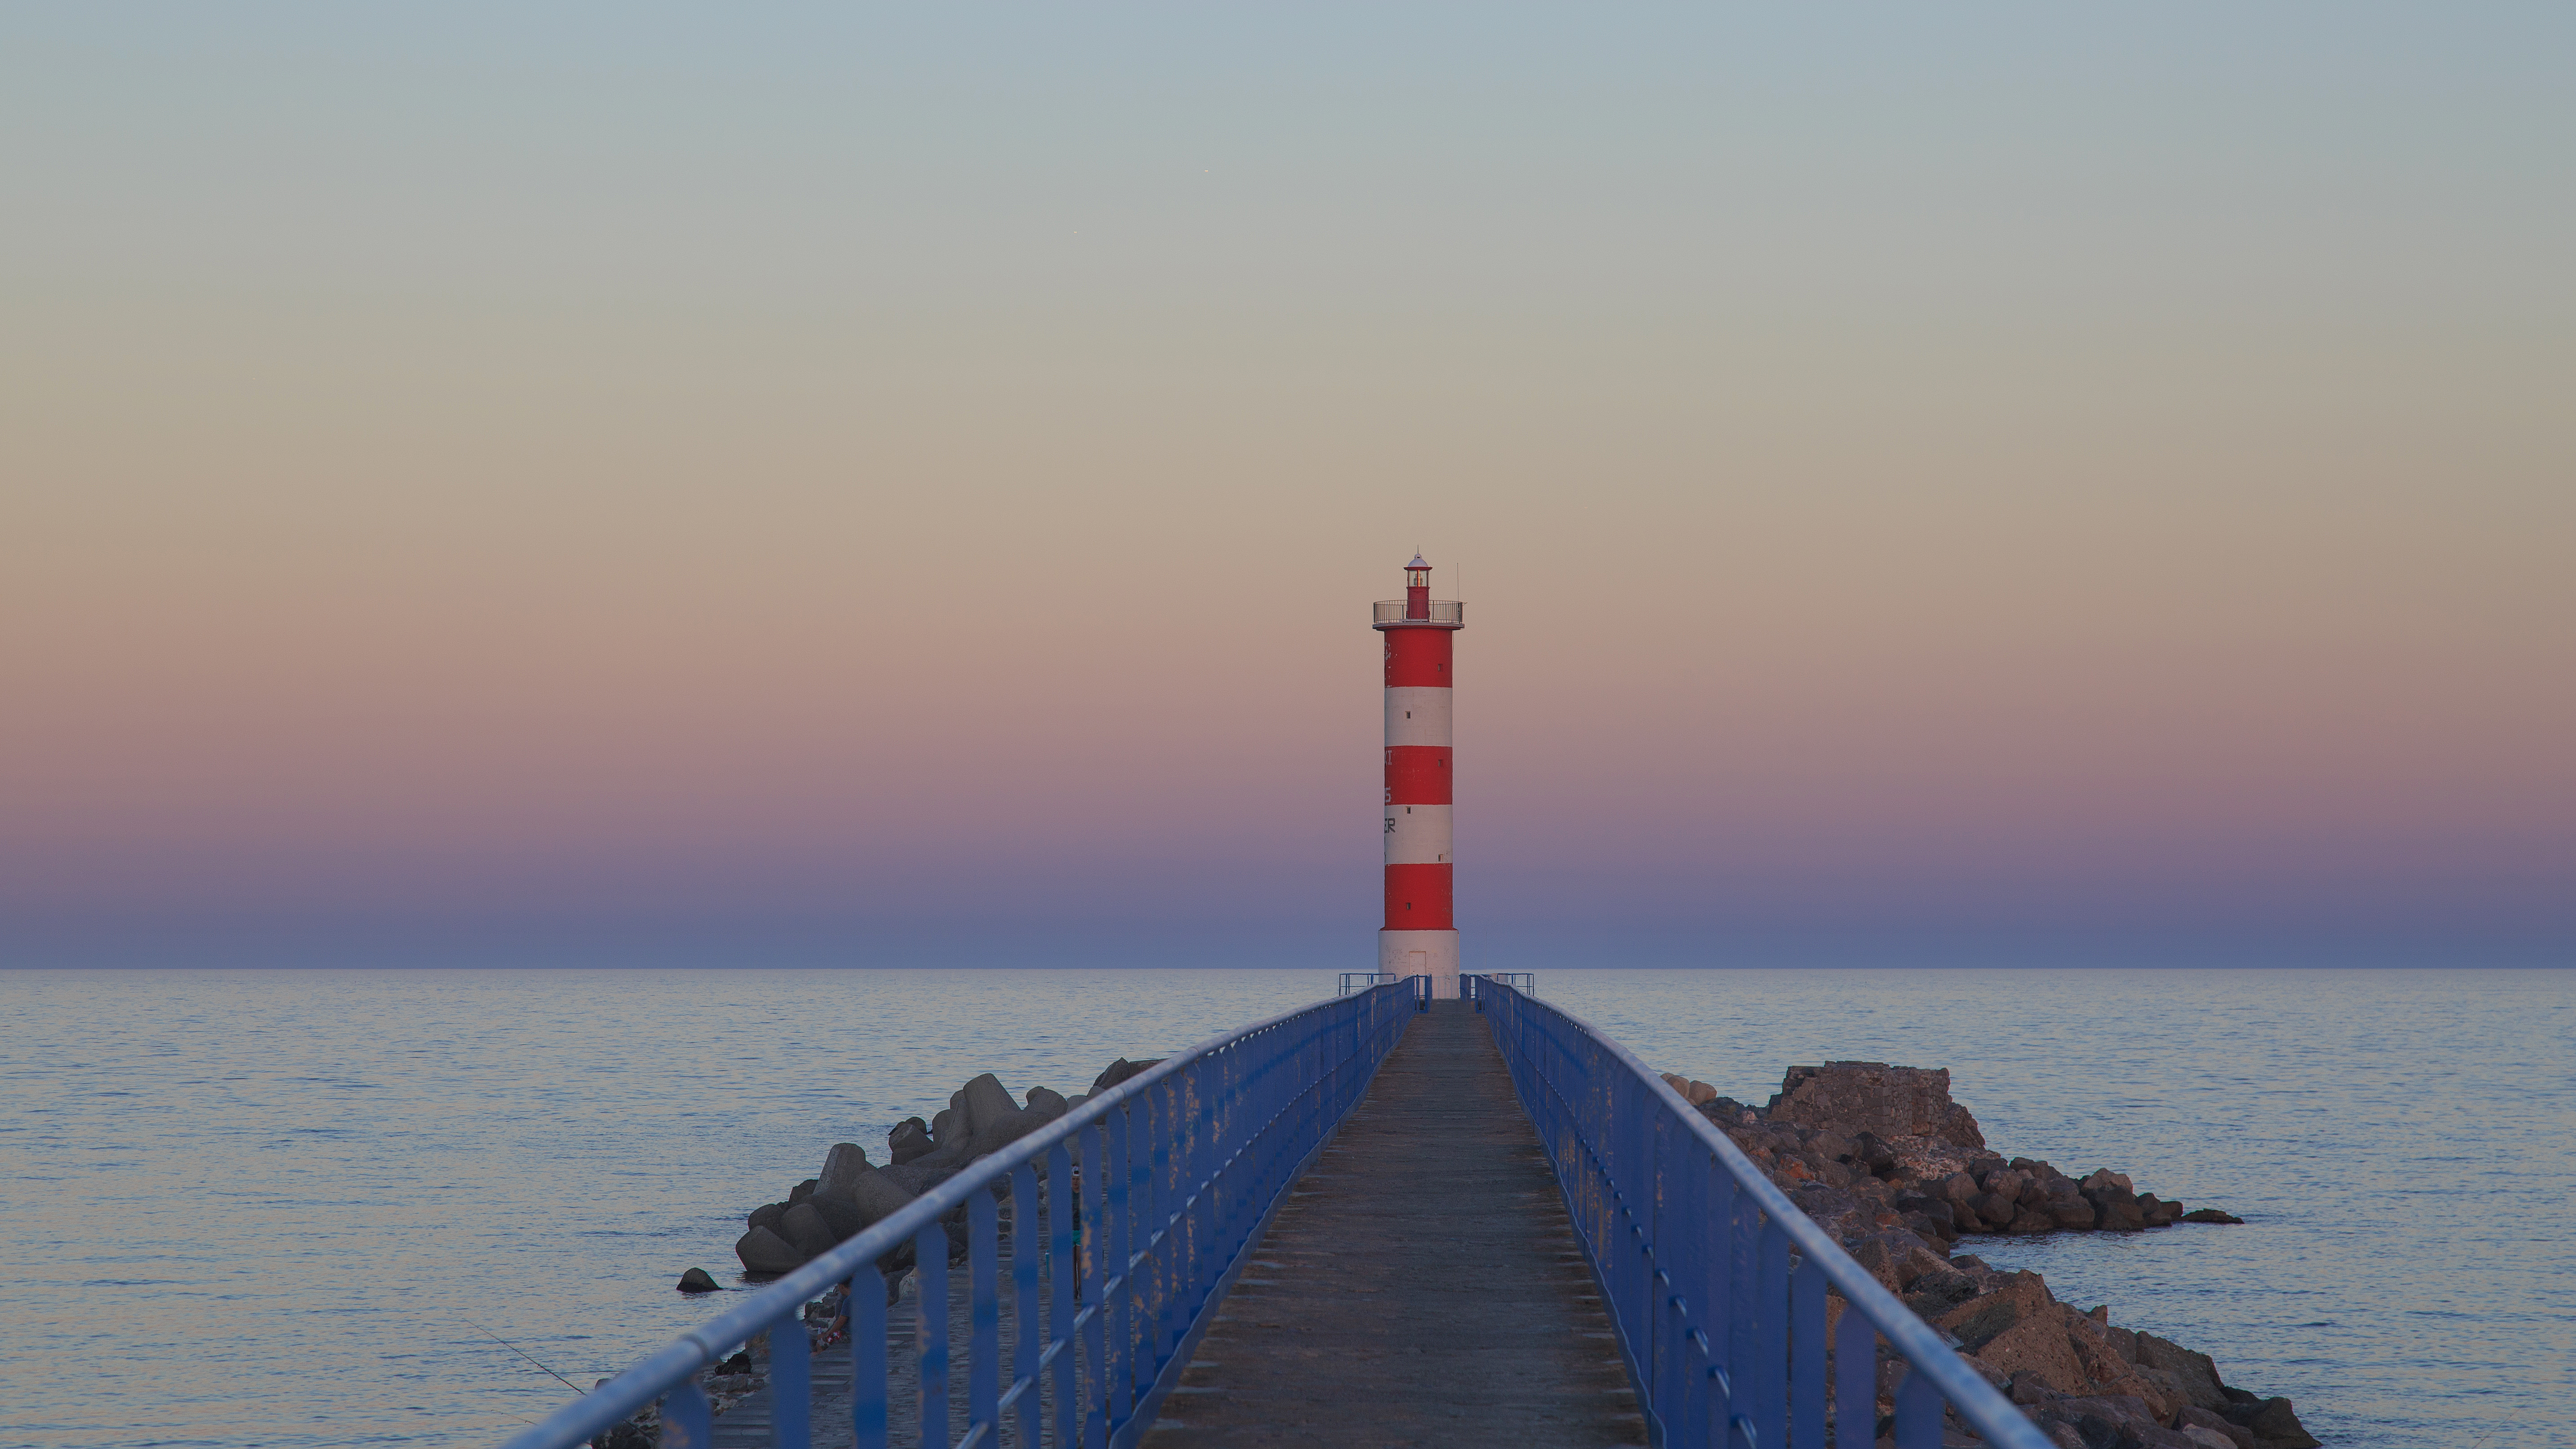
beach, sea, coast, ocean, horizon, lighthouse, sunrise, sunset, dawn, pier, dusk, vehicle, tower, bay, breakwater, cape